Schenkon

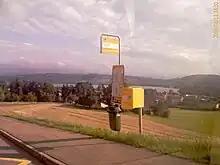
View from Schenkon bus stop over the village and Lake Sempach.

Schenkon has a population (as of ) of . , 4.2% of the population was made up of foreign nationals. Over the last 10 years the population has grown at a rate of 26.9%. Most of the population speaks German (96.4%), with Italian being second most common ( 0.6%) and Serbo-Croatian being third ( 0.4%).